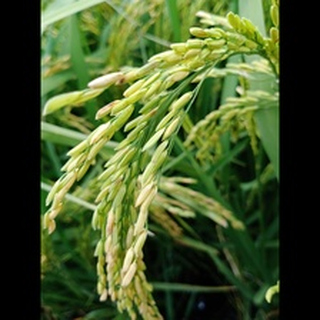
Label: healthy_rice